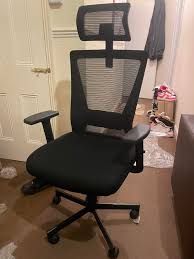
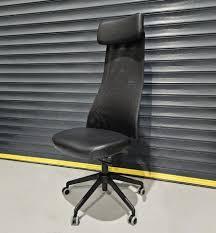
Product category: items_chair
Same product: no